Ethiopia

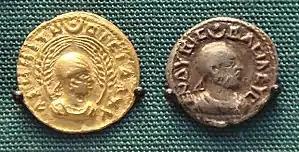
Aksumite currency of the Aksumite king Endubis, 227–35, at the British Museum

In 980 BC, Dʿmt was established in present-day Eritrea and the northern part of Ethiopia in the Tigray region, and is widely believed to be the successor state to Punt. This polity's capital was located at Yeha in what is now northern Ethiopia. Most modern historians consider this civilization to be a native Ethiopian one, although in earlier times many suggested it was Sabaean-influenced because of the latter's hegemony of the Red Sea.